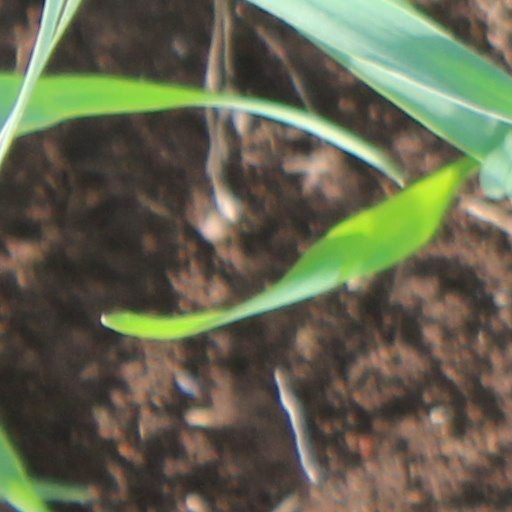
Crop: wheat